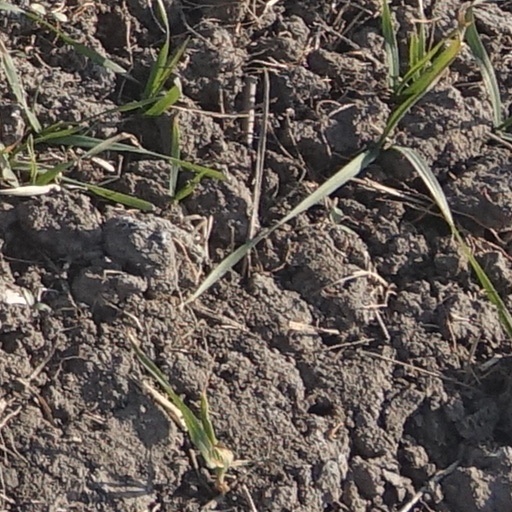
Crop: wheat